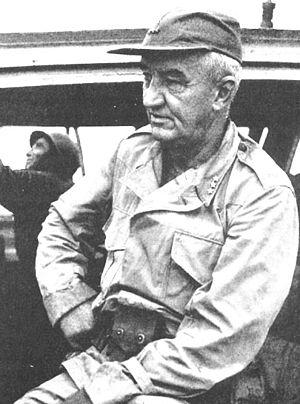
Les viols durant l'occupation du Japon sont des viols de guerre ou viols commis durant l'occupation militaire du Japon par les Alliés de la Seconde Guerre mondiale. Les troupes alliées se rendent coupables de beaucoup de viols au cours de la bataille d'Okinawa durant les derniers mois de la Guerre du Pacifique et pendant l'occupation du Japon subséquente. Les puissances alliées contrôlent le Japon jusqu'en 1952 mais la préfecture d'Okinawa reste sous gouvernement américain pendant encore deux décennies.